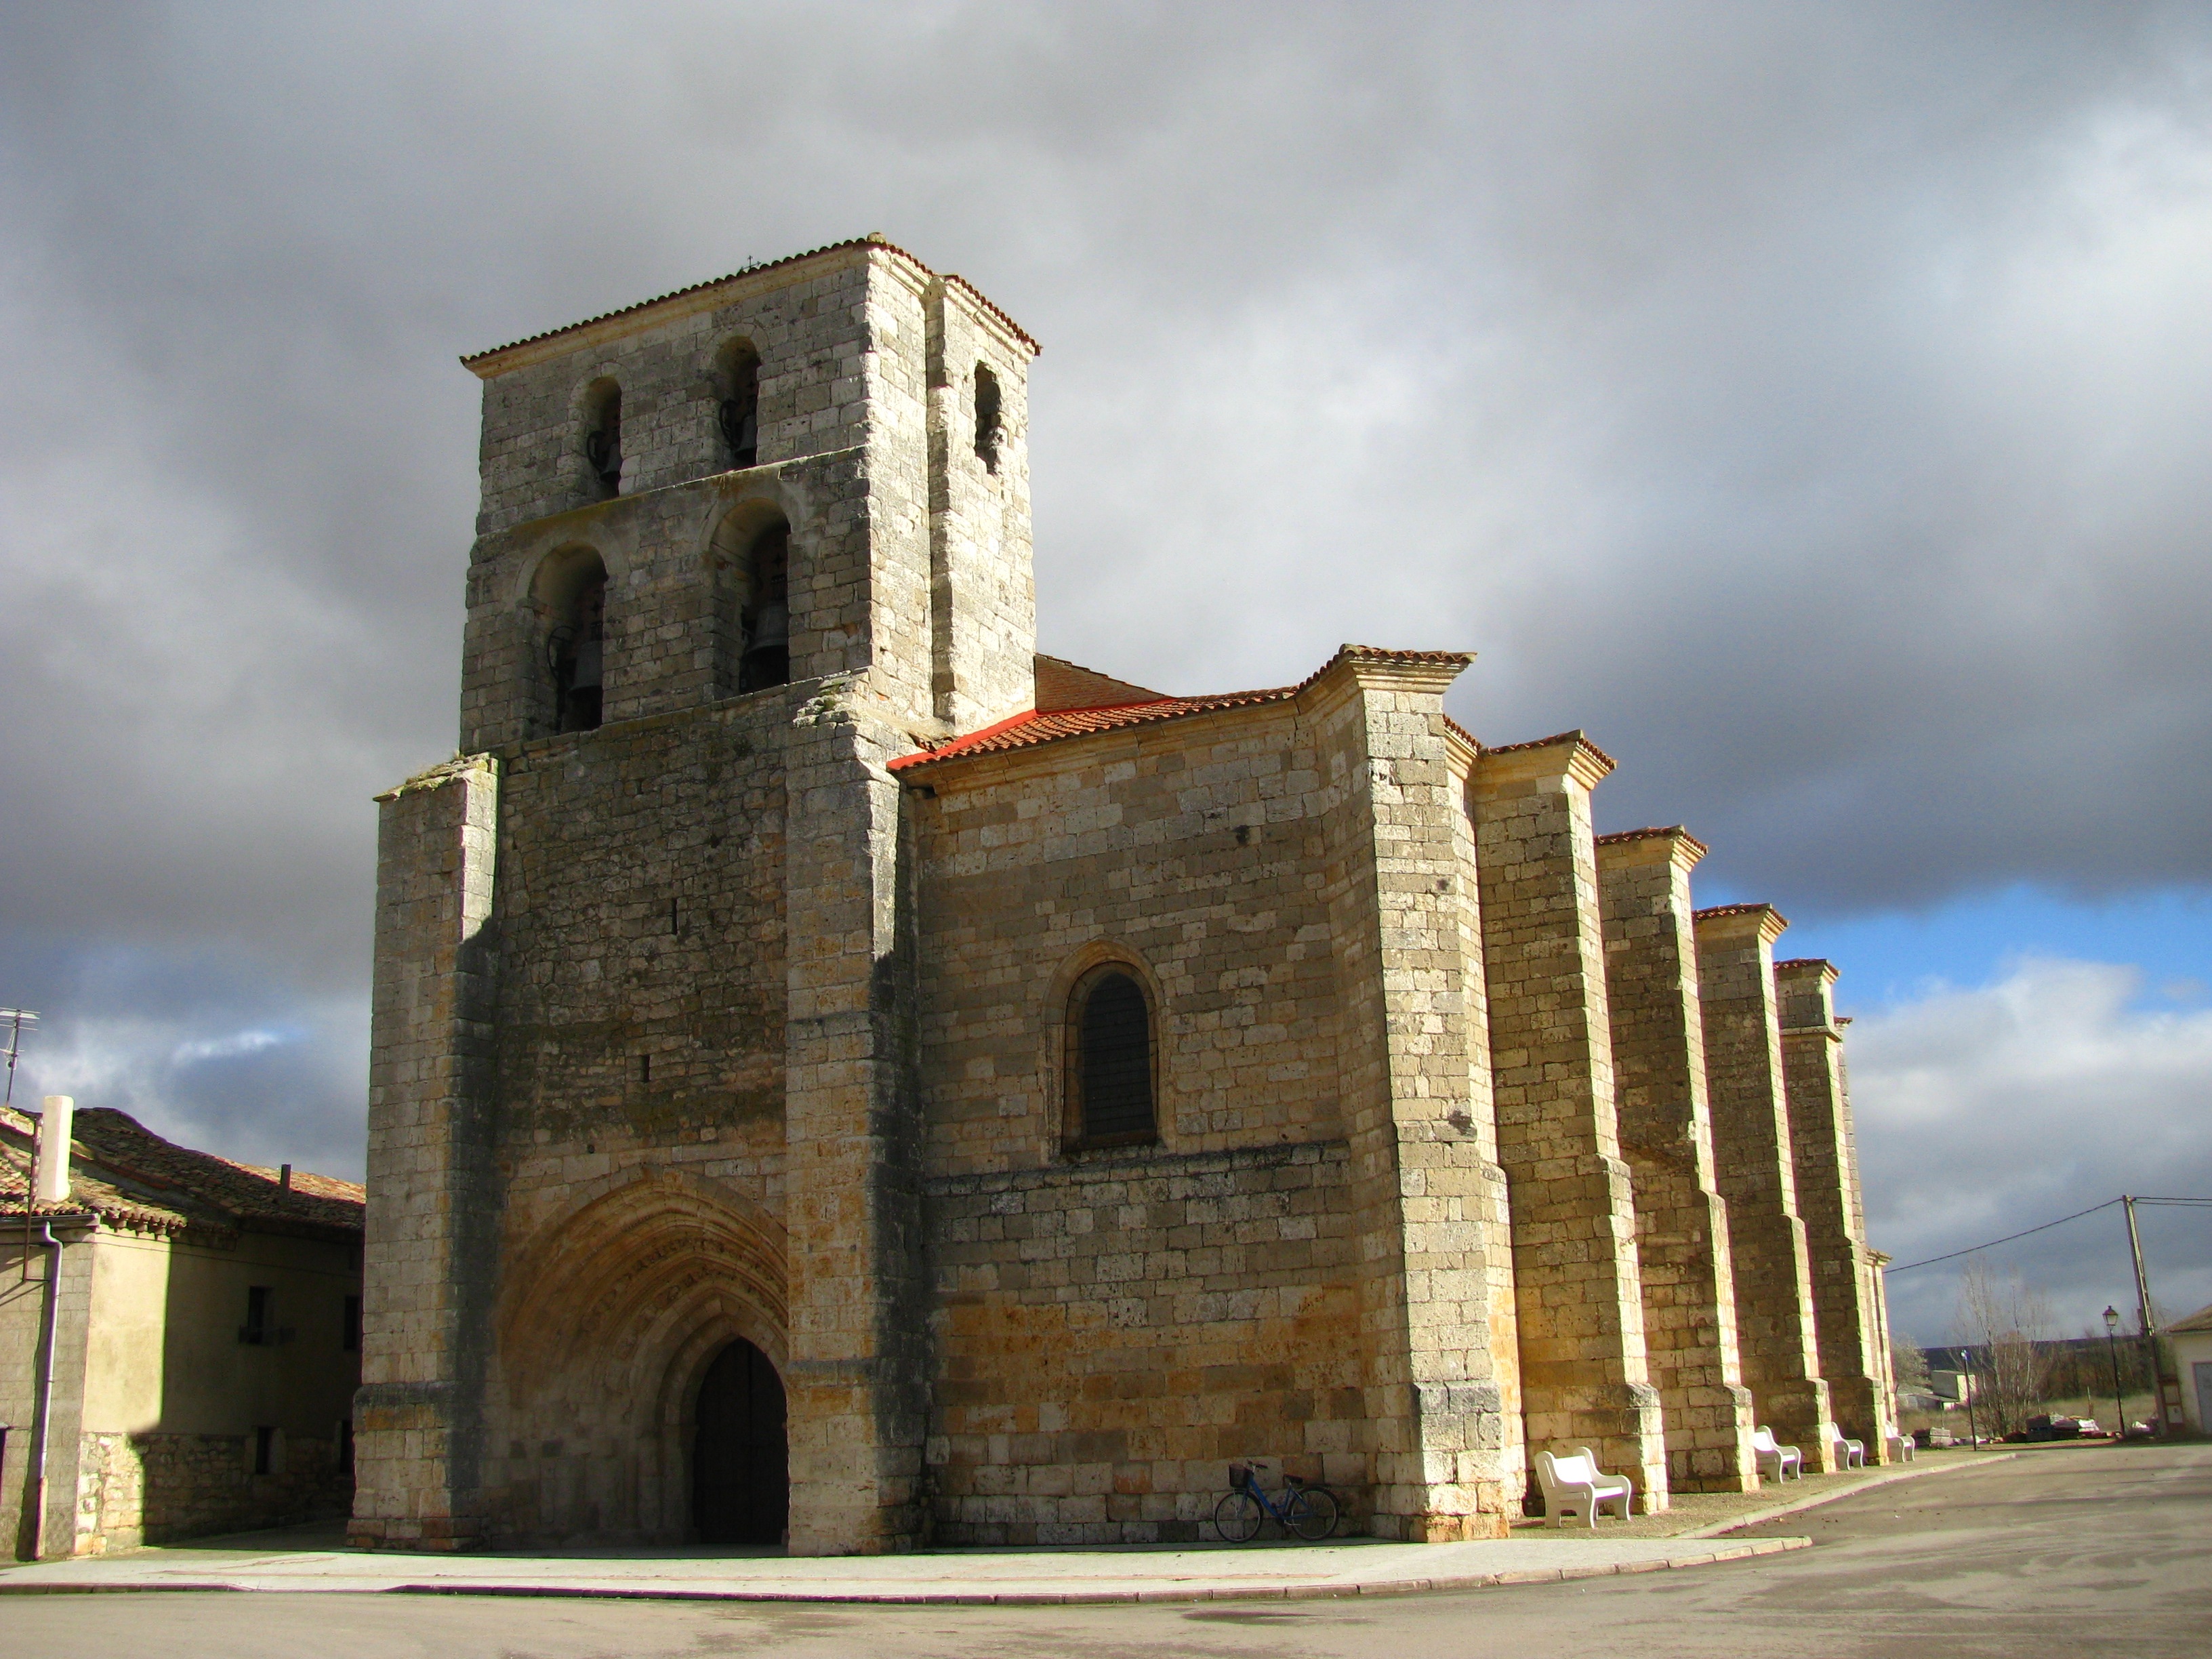
architecture, building, tower, landmark, church, fortification, place of worship, spain, temple, ruins, monastery, history, burgos, middle ages, villadiego, ancient history